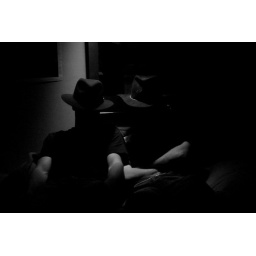
...asleep in the sand with the ocean washing over ...